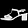
Label: Sandal